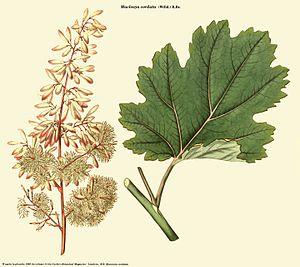
Macleaya cordata - D'après la planche 1905 du volume 44 du Curtis's botanical magazine - Londres, 1816 - Planche reprise par D. Prévôt sous Gimp
Macleaya cordata est une espèce de la famille des Papavéracées, originaire de Chine et du Japon.